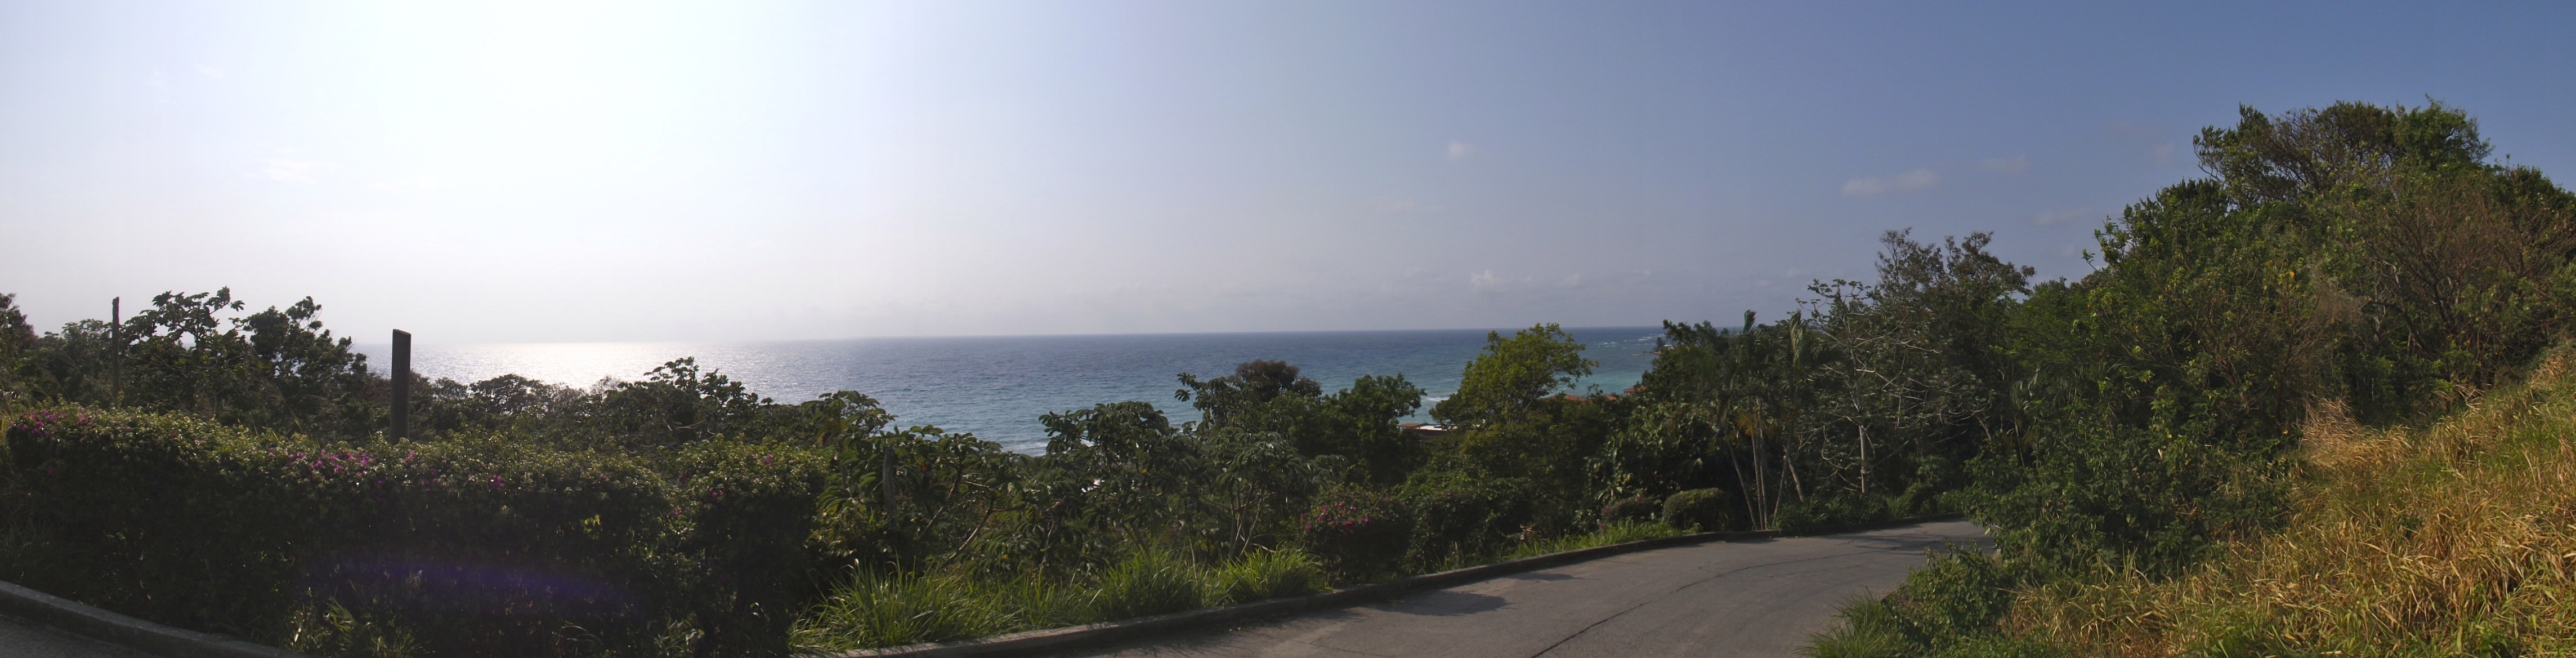
sea, forest, sunshine, road, seaside, panoramic, park, terrain, infrastructure, ecosystem, honduras